Variational Bayesian methods

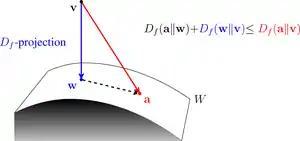
Generalized Pythagorean theorem for Bregman divergence

The term formula_49 is often called the evidence lower bound (ELBO) in practice, since formula_50, as shown above.